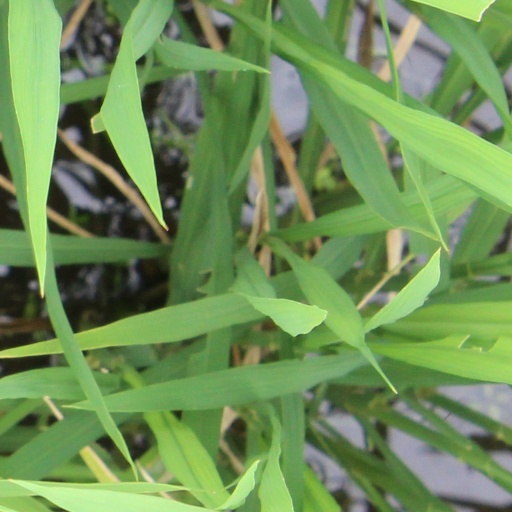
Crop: rice